Sunbeam Cycles

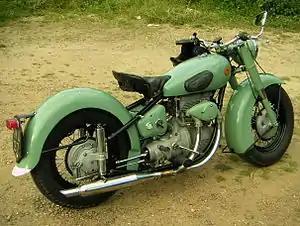
Mist Green S7 showing shaft-driven rear wheel and balloon tyres captured on highway, central England in 2007

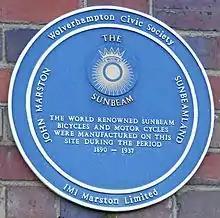
Blue Plaque awarded by Wolverhampton Civic Society attached to the Sunbeamland works

Sunbeam Cycles made by John Marston Limited of Wolverhampton was a British brand of bicycles and, from 1912 to 1956 motorcycles.